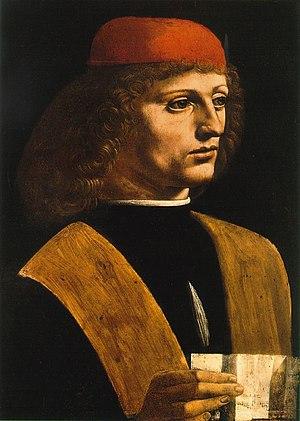
Giovanni Ambrogio de Predis est un peintre italien et enlumineur de la Renaissance né vers 1455 à Milan et mort dans la même ville après 1509.